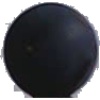
Label: Grape Blue 1